All Nations Bible College

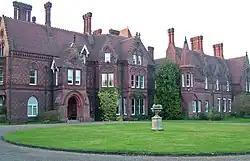
All Nations Missionary College, Easneye

All Nations Bible College was a missionary college in London, founded in 1892. By 1923 it was headed by F. B. Meyer, who also presided over the All Nations Missionary Union. The college trained single men and married couples.